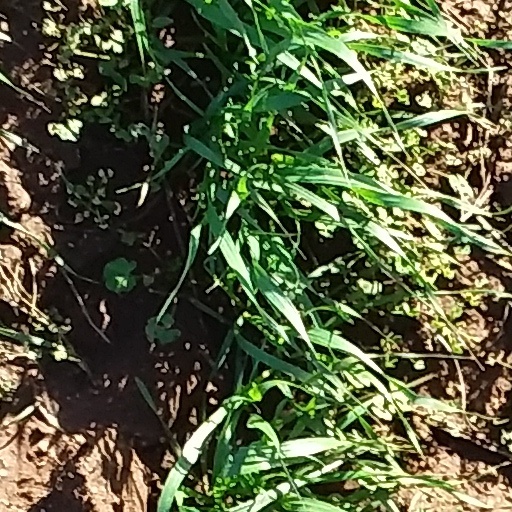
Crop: wheat